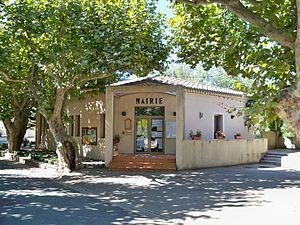
Mairie de Sainte Jalle
Sainte-Jalle est une commune française située dans le département de la Drôme en région Auvergne-Rhône-Alpes.